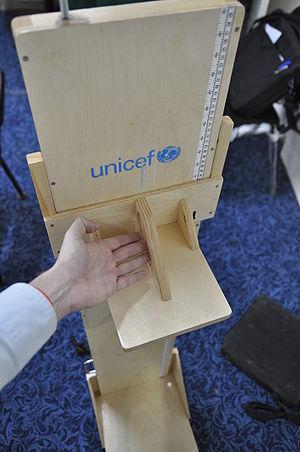
Toise portative UNICEF à Nouakchott (Mauritanie)
Le Fonds des Nations unies pour l'enfance, généralement désigné par l'acronyme Unicef, est une agence de l'Organisation des Nations unies consacrée à l'amélioration et à la promotion de la condition des enfants. Lors de sa création le 11 décembre 1946, son nom était originellement United Nations International Children's Emergency Fund, dont elle a conservé l'acronyme lors de l'adoption de son nom actuel en 1953, lorsqu'elle est devenue un organe permanent du système des Nations unies.